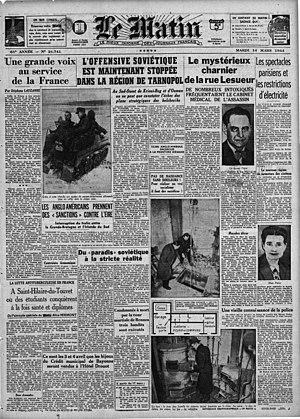
Une du journal Le Matin, 14 mars 1944.